Tyler Junior College

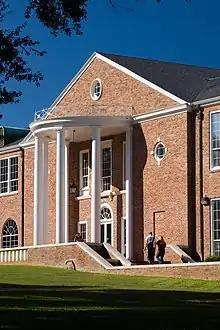
Jenkins Hall, located on the main campus

Tyler Junior College (TJC) is a public community college in Tyler, Texas. It is one of the largest community colleges in the state, with an enrollment of more than 12,000 credit students and an additional 20,000 continuing education enrollments annually. Its West campus includes continuing education and workforce training programs and TJC North in Lindale, Texas offers general education classes, nursing programs, and the veterinary technician associate of applied science. The college also operates locations in Jacksonville and Rusk. TJC offers Associate of Science, Associate of Applied Science and Associate of Arts, specialized baccalaureate degrees, and certificate programs.